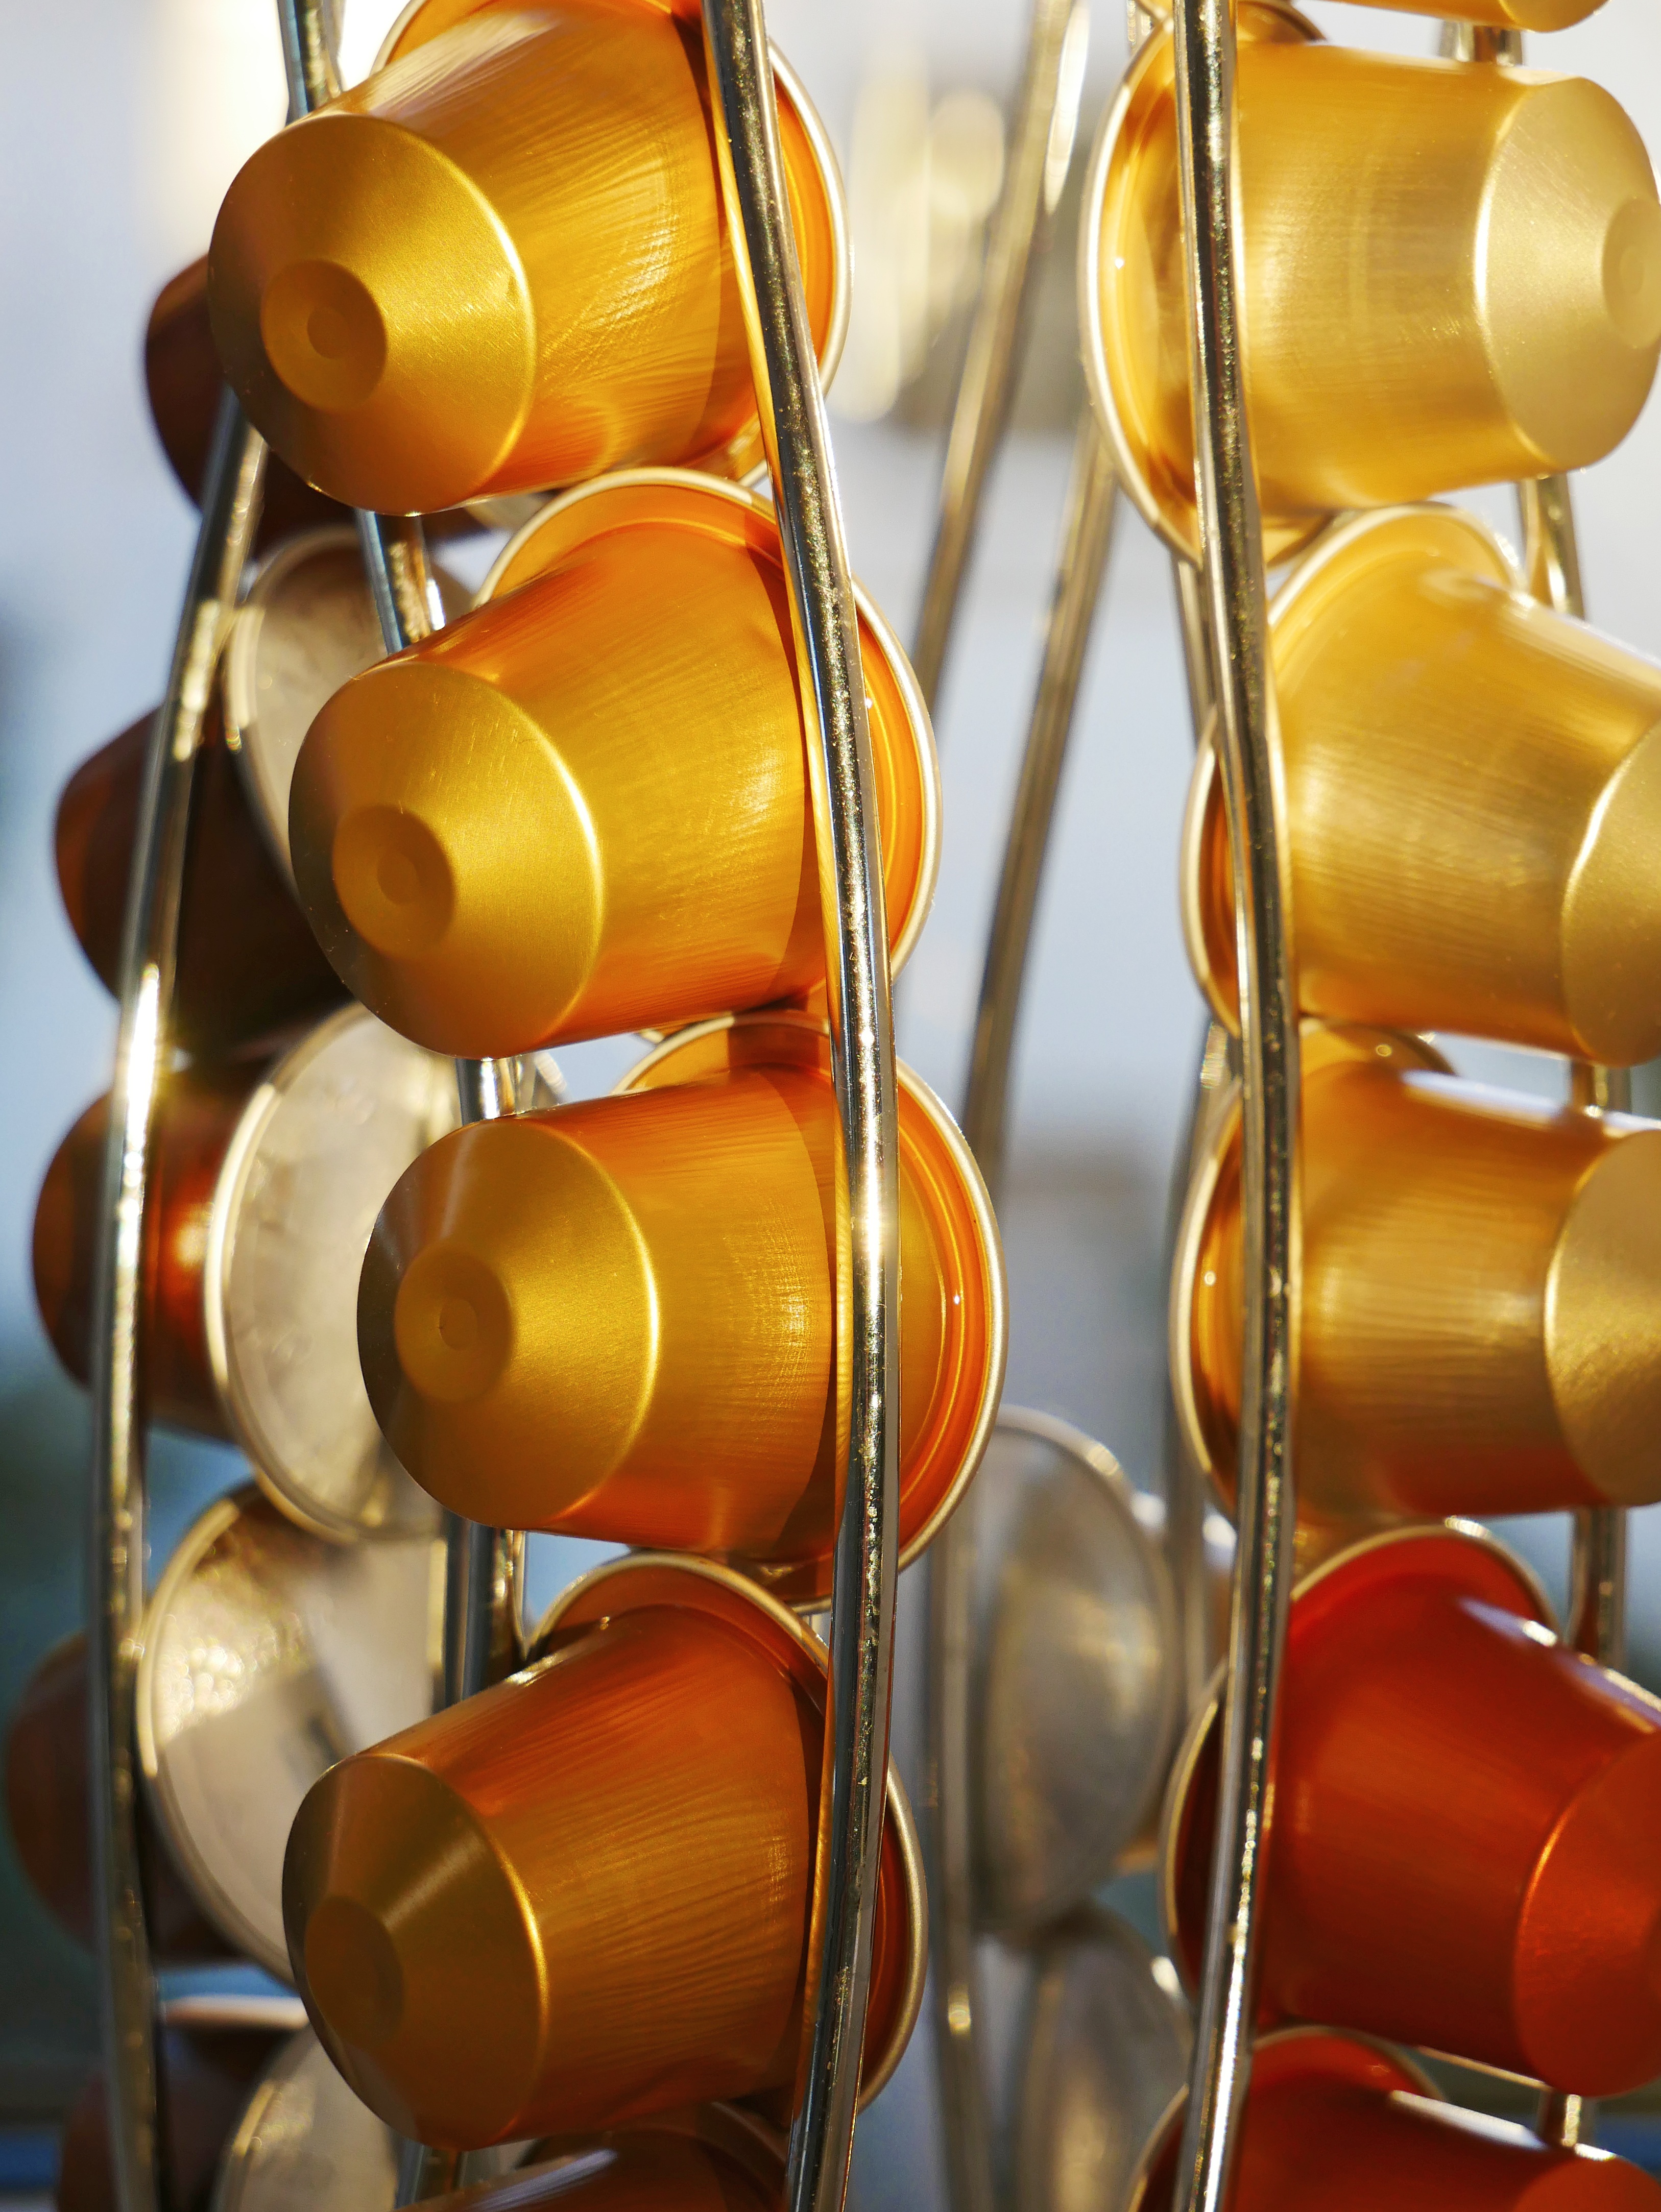
coffee, color, yellow, toy, art, benefit from, amusement ride, nespresso, coffee capsule stand, coffee capsules, coffee capsule holder